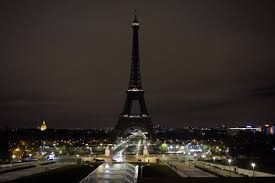
Landmark: Eiffel Tower